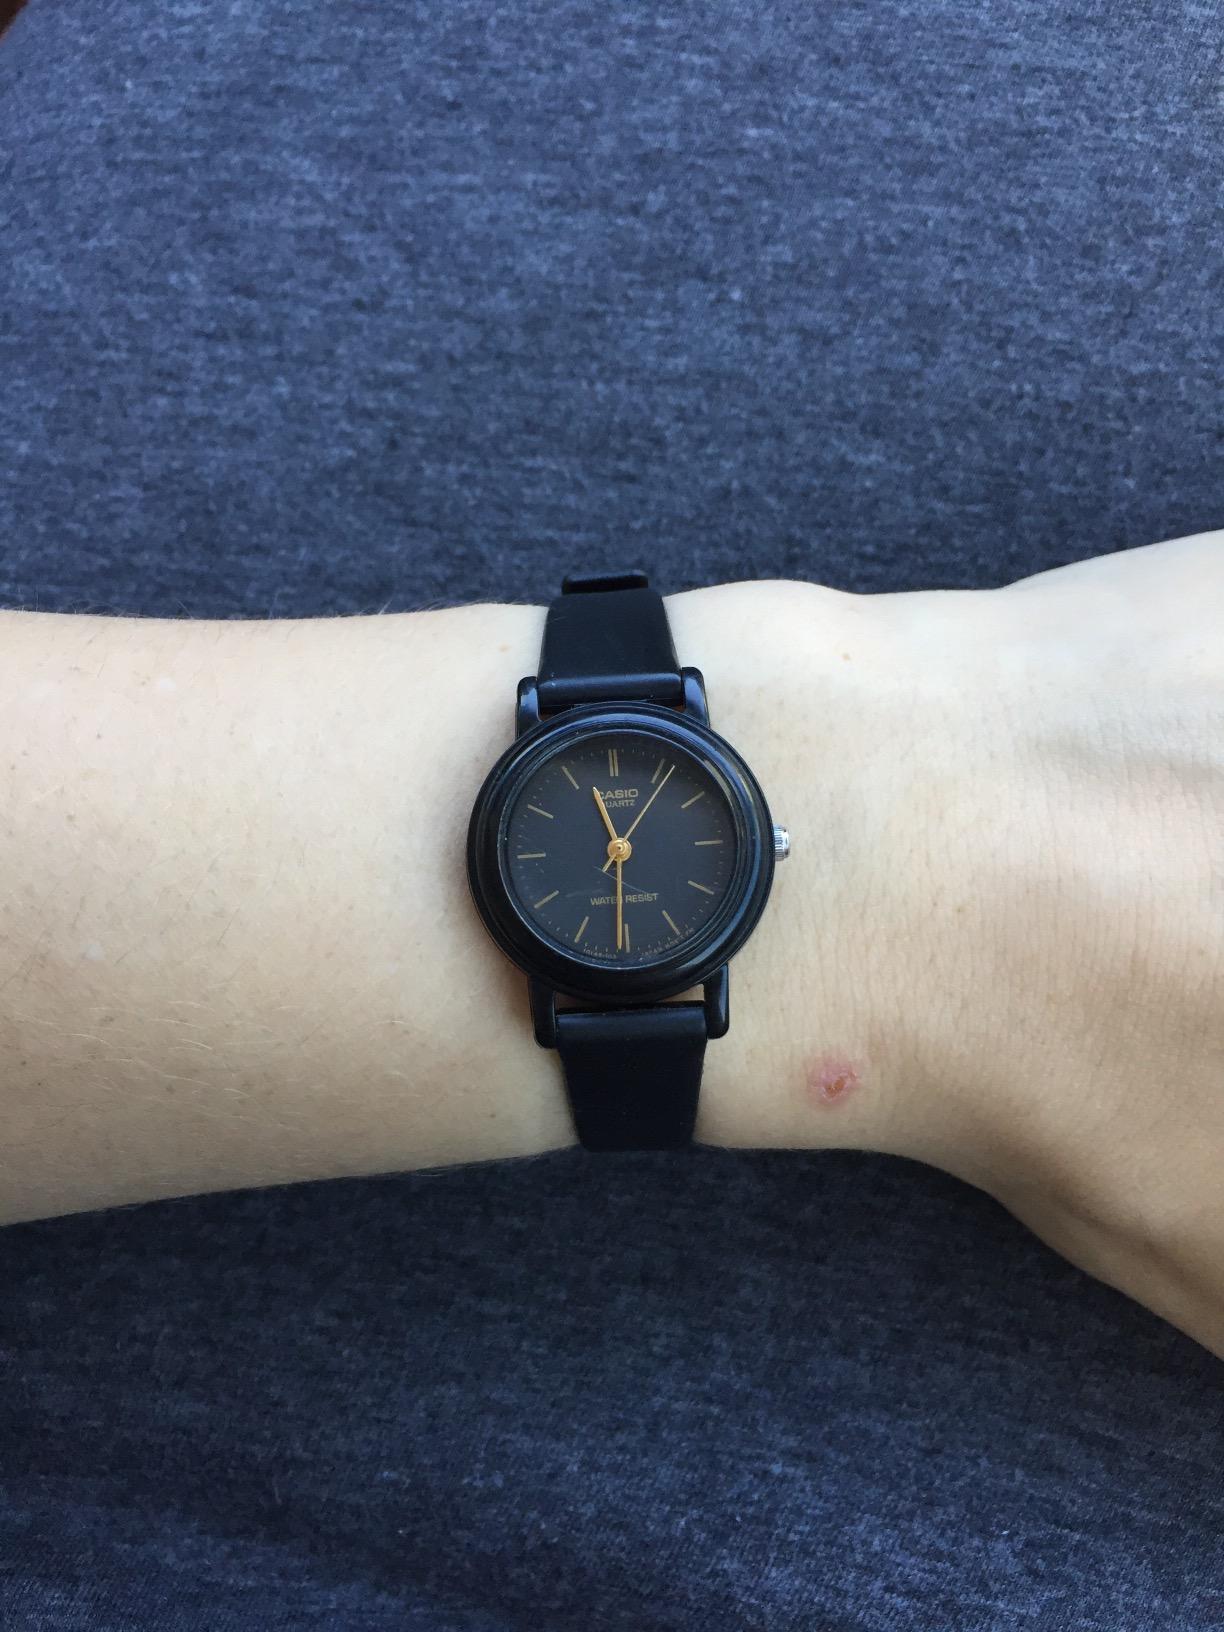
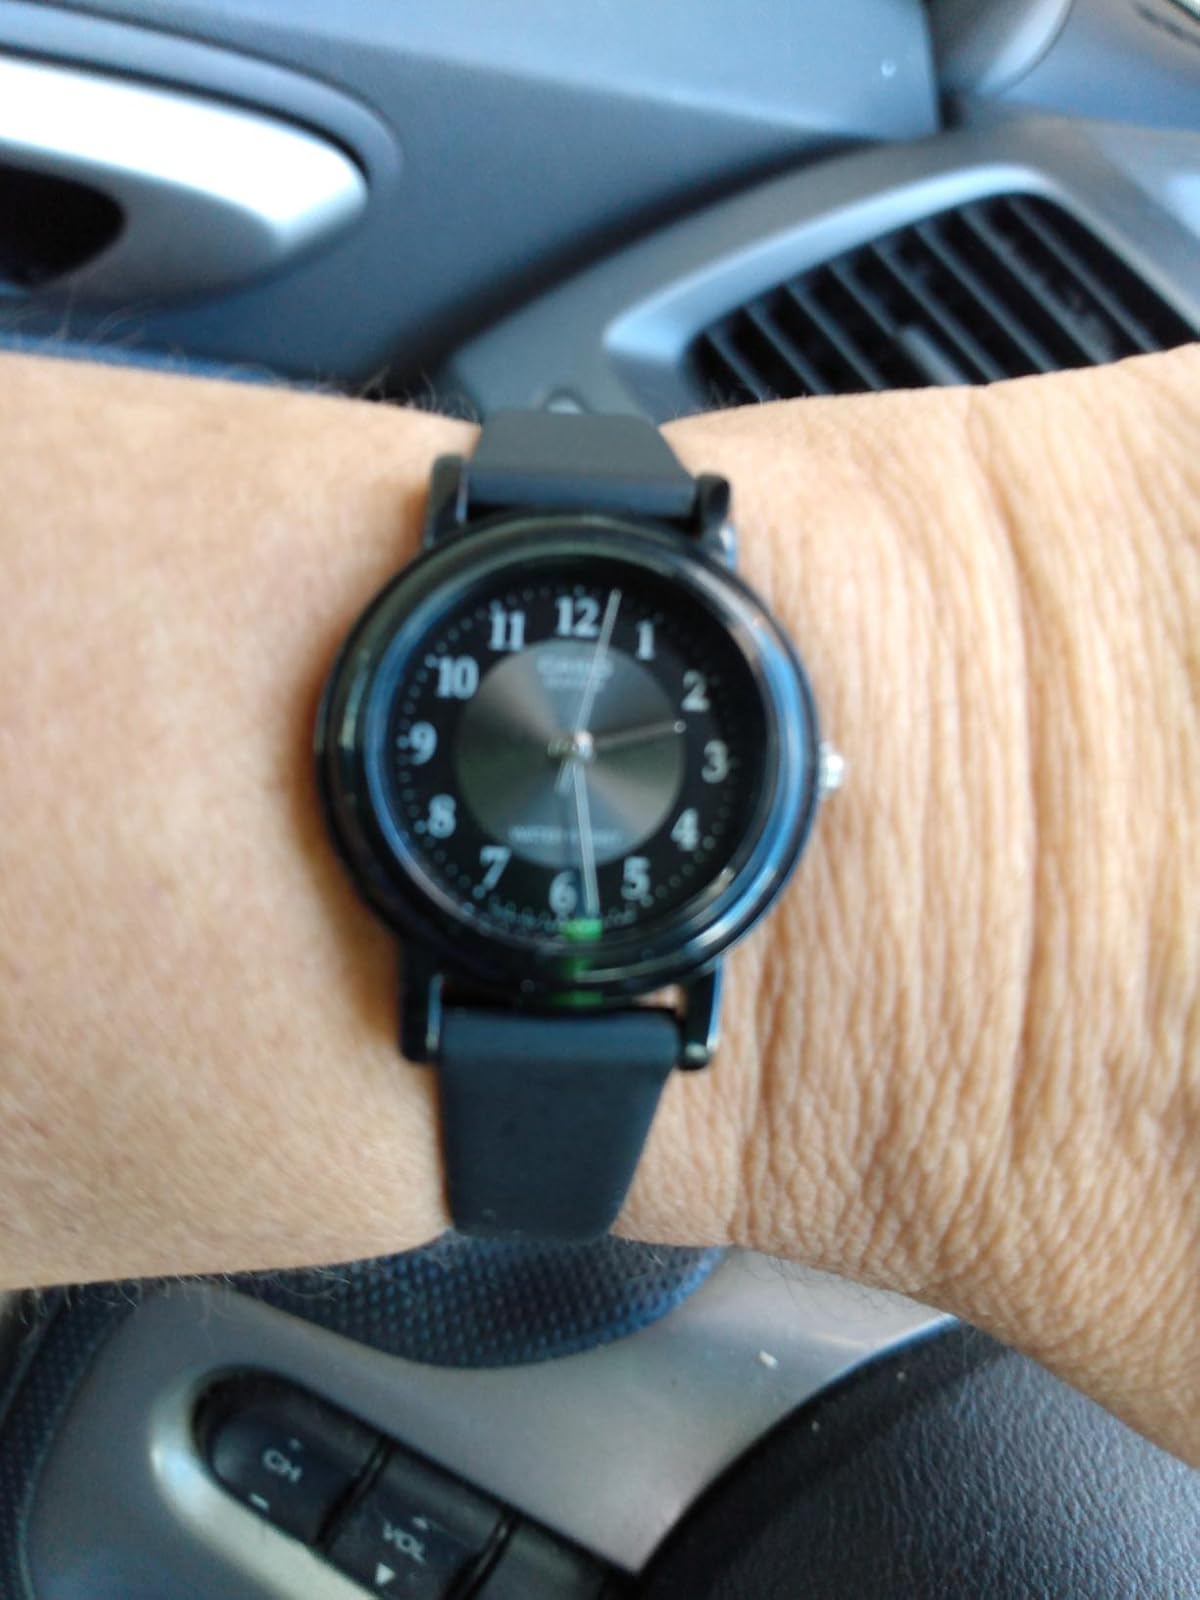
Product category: accessories_watch
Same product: no